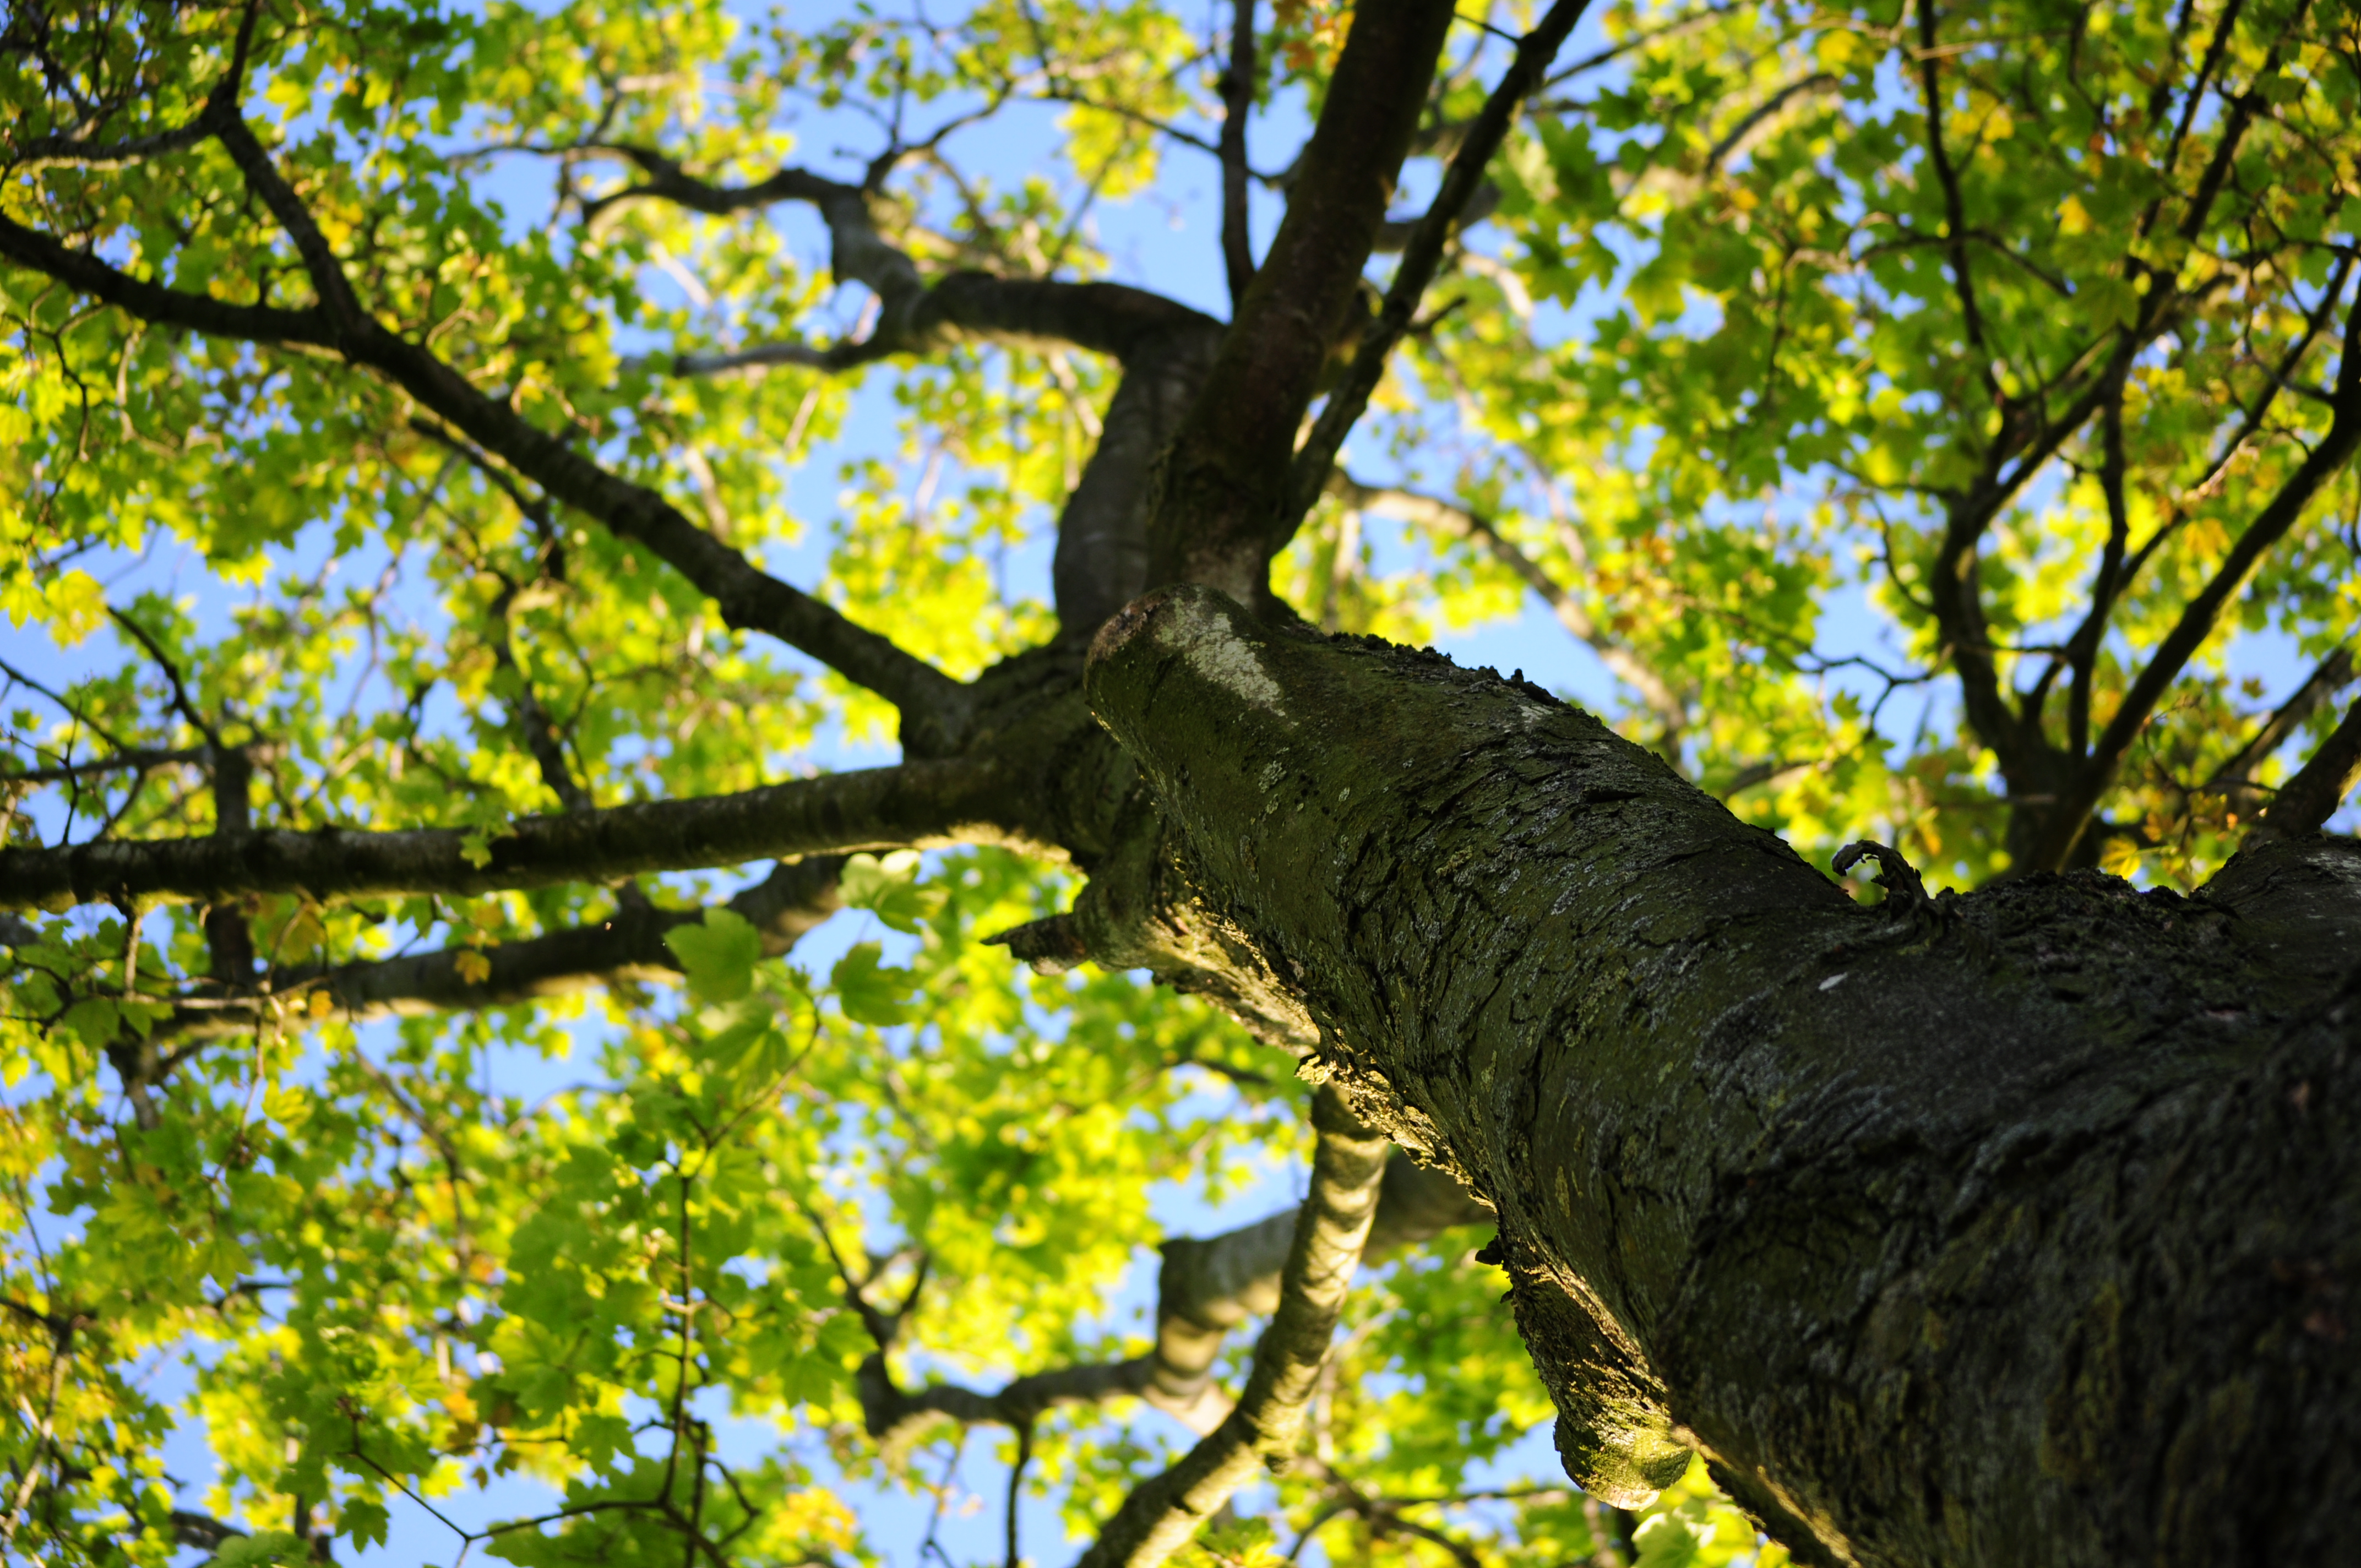
tree, nature, forest, branch, plant, wood, sunlight, leaf, flower, trunk, bark, green, autumn, botany, season, maple, leaves, deciduous, woodland, habitat, flowering plant, natural environment, woody plant, land plant